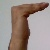
The image shows a hand gesture representing a space in Indian Sign Language.